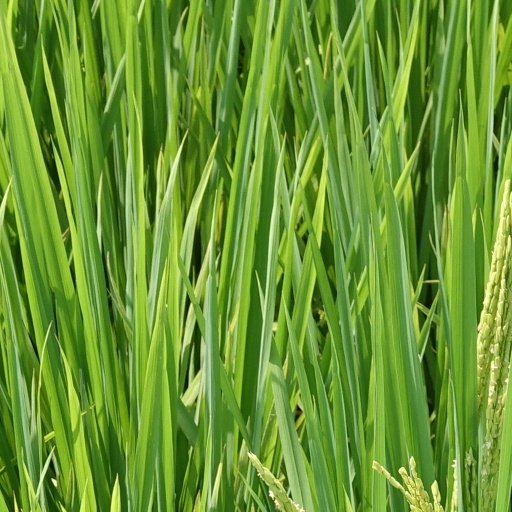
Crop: rice